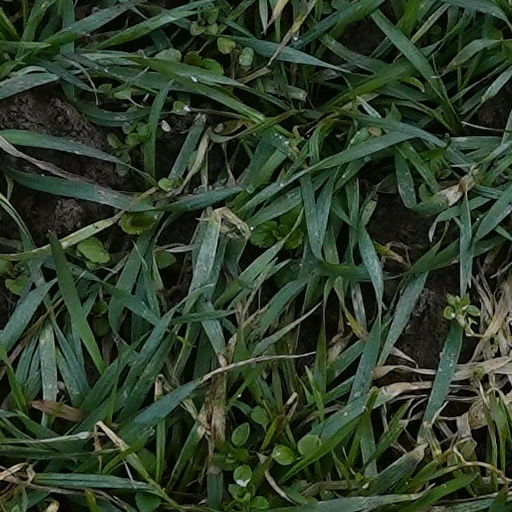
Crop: wheat